William Thomas Waggoner

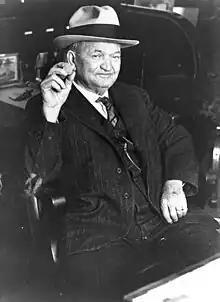

William Thomas Waggoner (August 31, 1852 – December 11, 1934) was an American rancher, oilman, banker, horsebreeder and philanthropist from Texas. He was the owner of the Waggoner Ranch, where he found oil in 1903. He was the founding president of the Waggoner National Bank of Vernon. He established the Arlington Downs and paid for the construction of three buildings on the campus of Texas Woman's University.